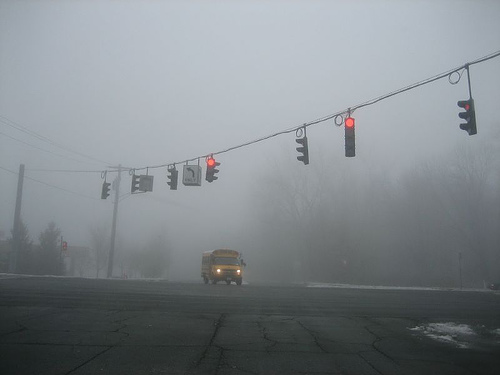
this is a school bus driving in the rain

A bus waiting it's turn to drive in the fog.

A school bus passes through an intersection on a foggy day.